History of anarchism

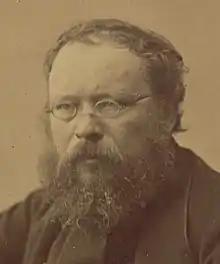
Pierre-Joseph Proudhon, the first self-described anarchist and founder of mutualism

Frenchman Pierre-Joseph Proudhon is regarded as the founder of modern anarchism, a label he adopted in his groundbreaking work "What is Property? Or, an Inquiry into the Principle of Right and Government" published in 1840. In it he asks "What is property?", a question that he answers with the famous accusation "Property is theft". Proudhon's theory of mutualism rejects the state, capitalism, and communism. It calls for a co-operative society in which the free associations of individuals are linked in a decentralised federation based on a "Bank of the People" that supplies workers with free credit. He contrasted this with what he called "possession", or limited ownership of resources and goods only while in more or less continuous use. Later, Proudhon also added that "Property is liberty" and argued that it was a bulwark against state power.